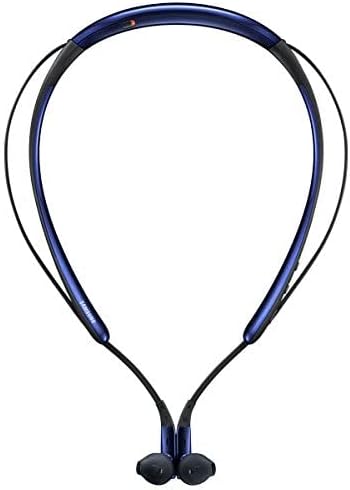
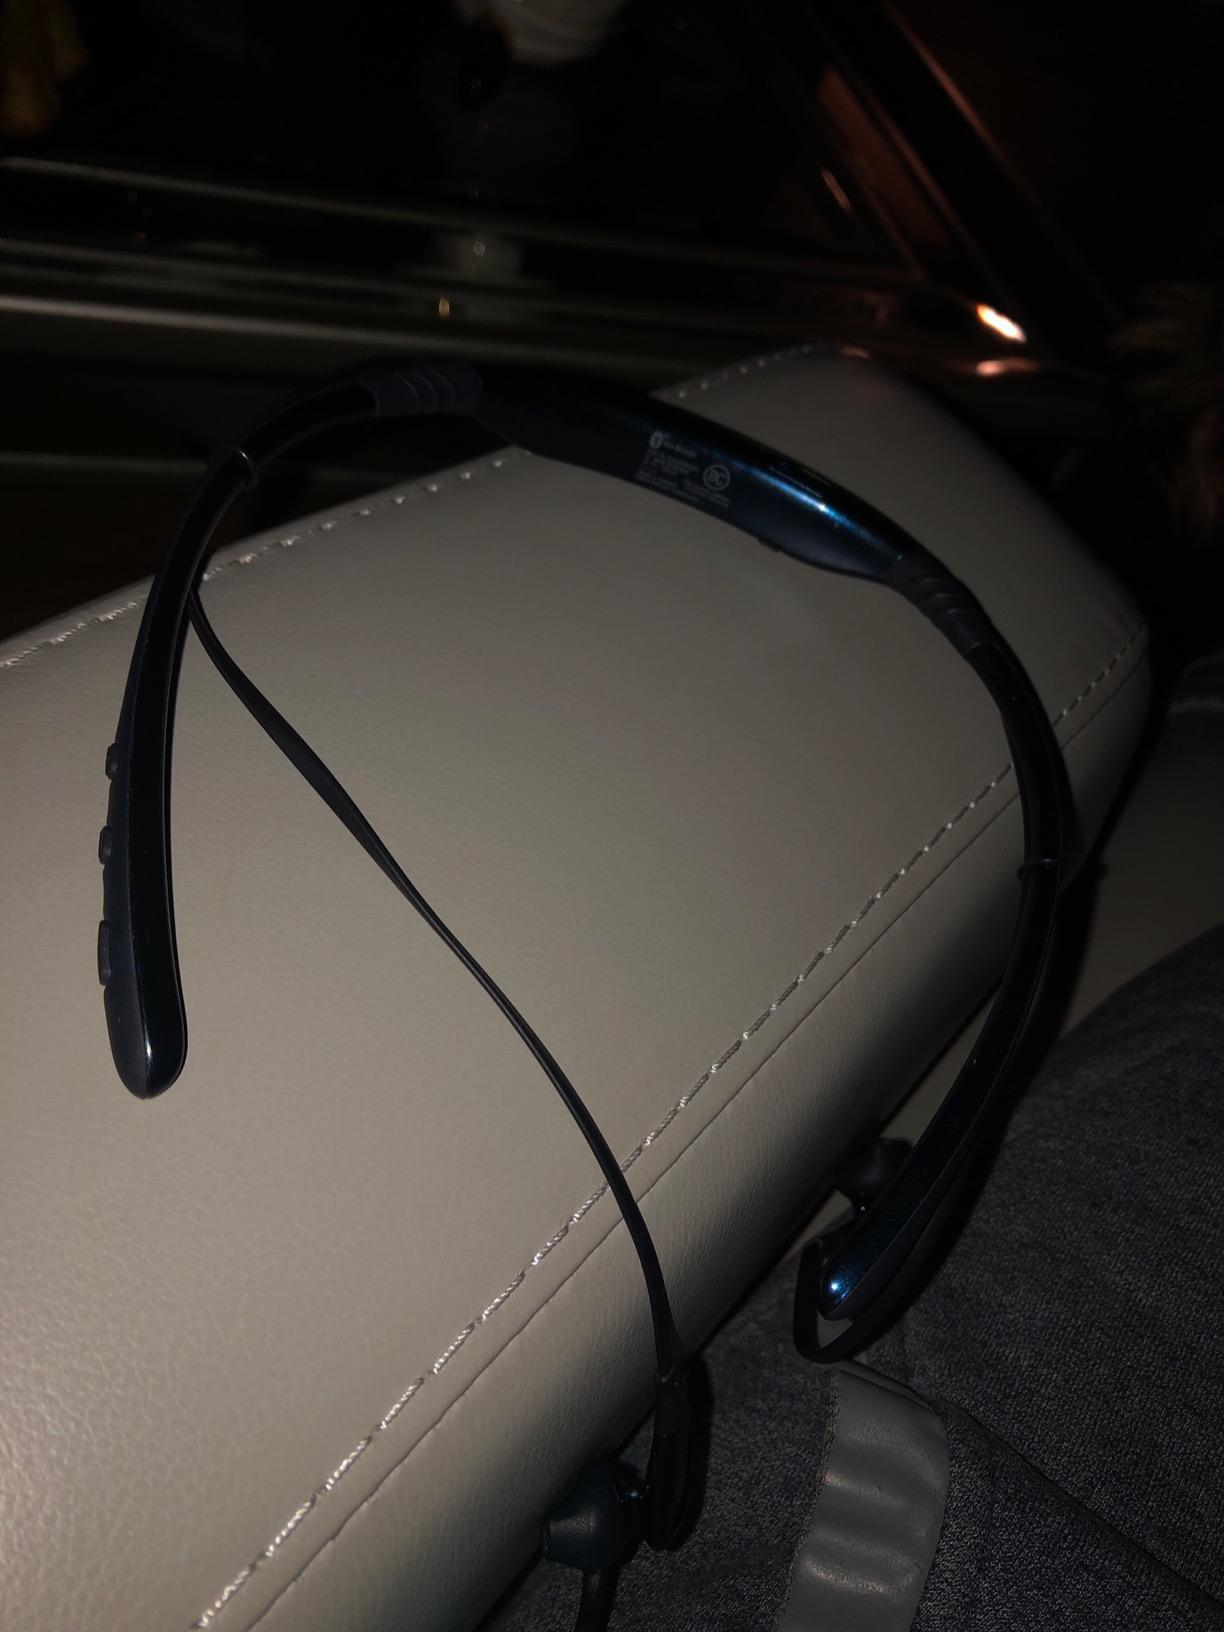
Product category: headphones
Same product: yes